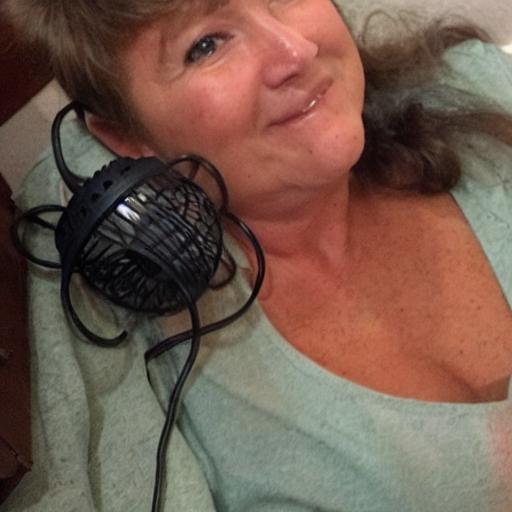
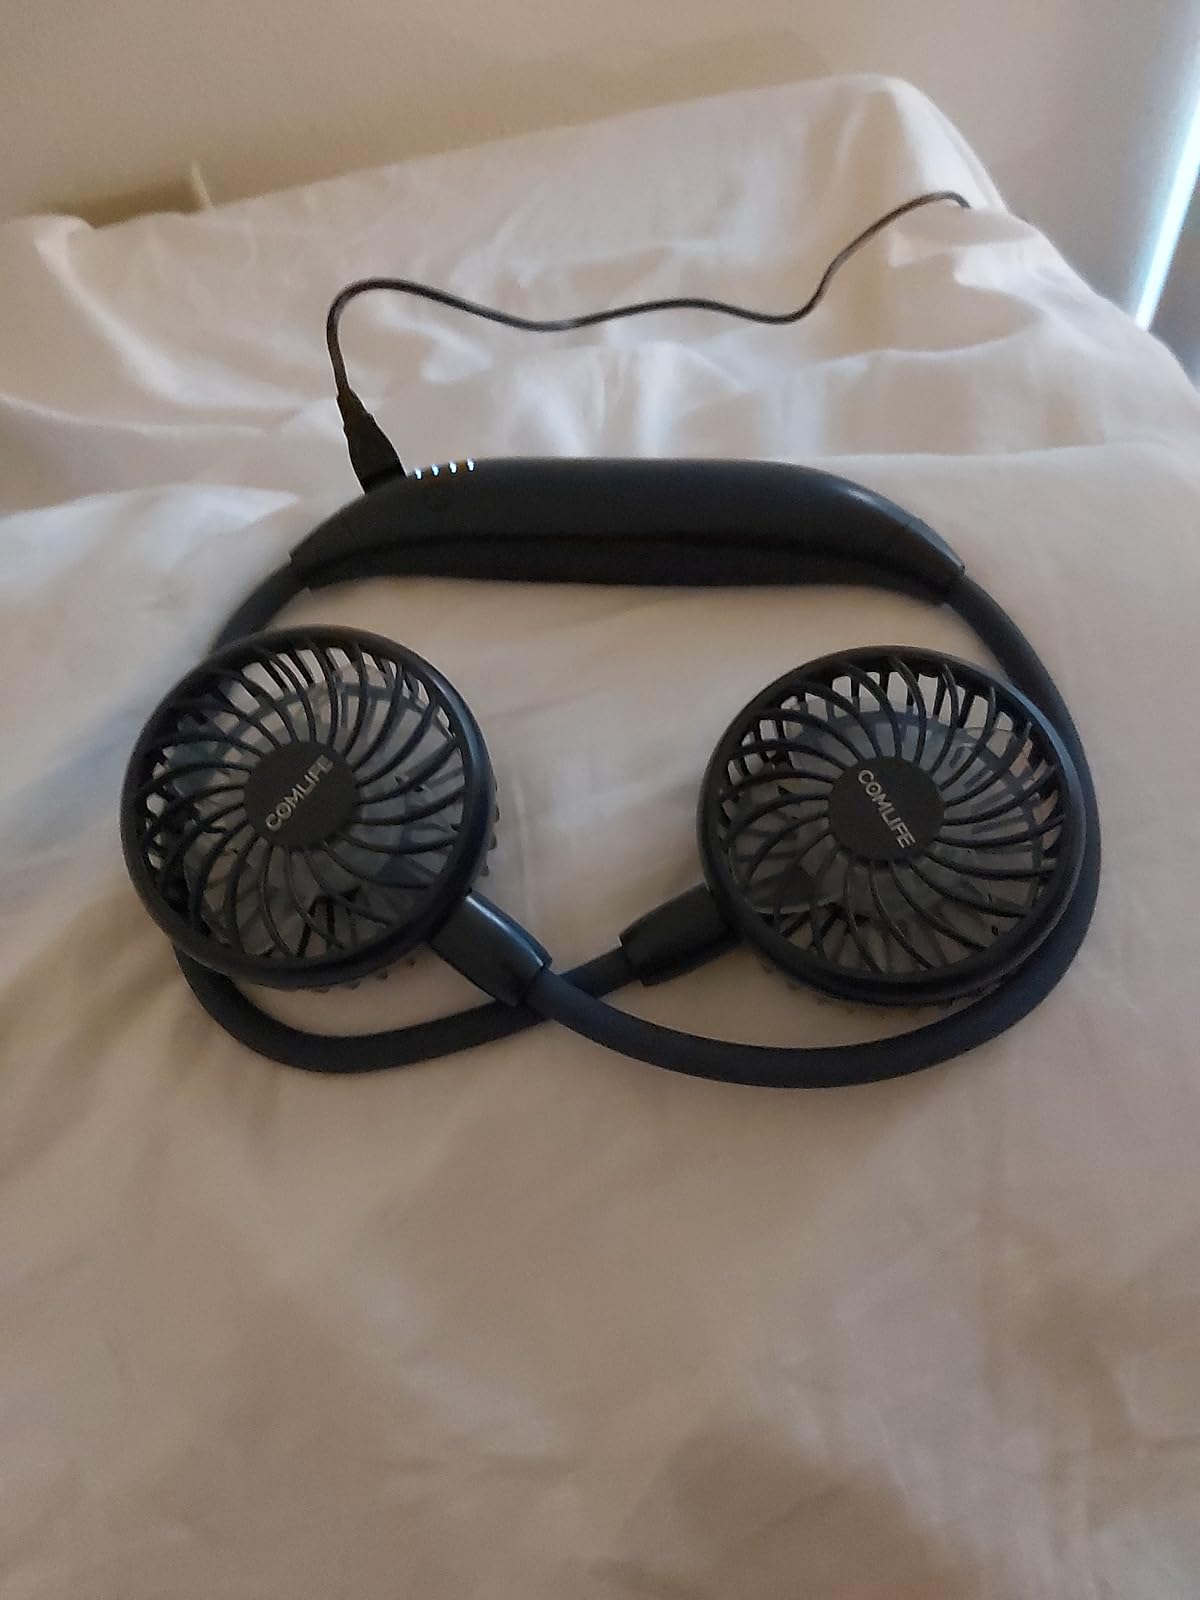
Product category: fan
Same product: no